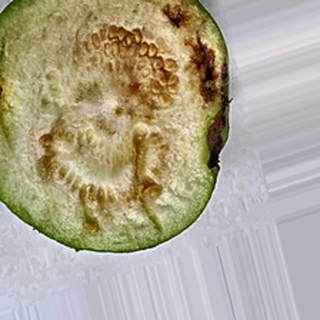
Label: guava_fruit_fly